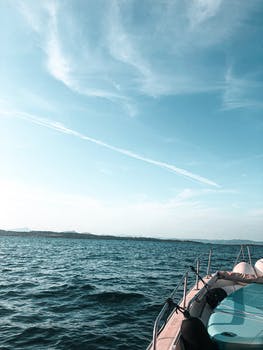
Label: No Watermark